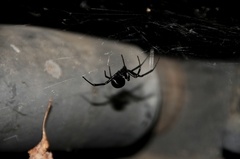
Species: Lactrodectus_hesperus